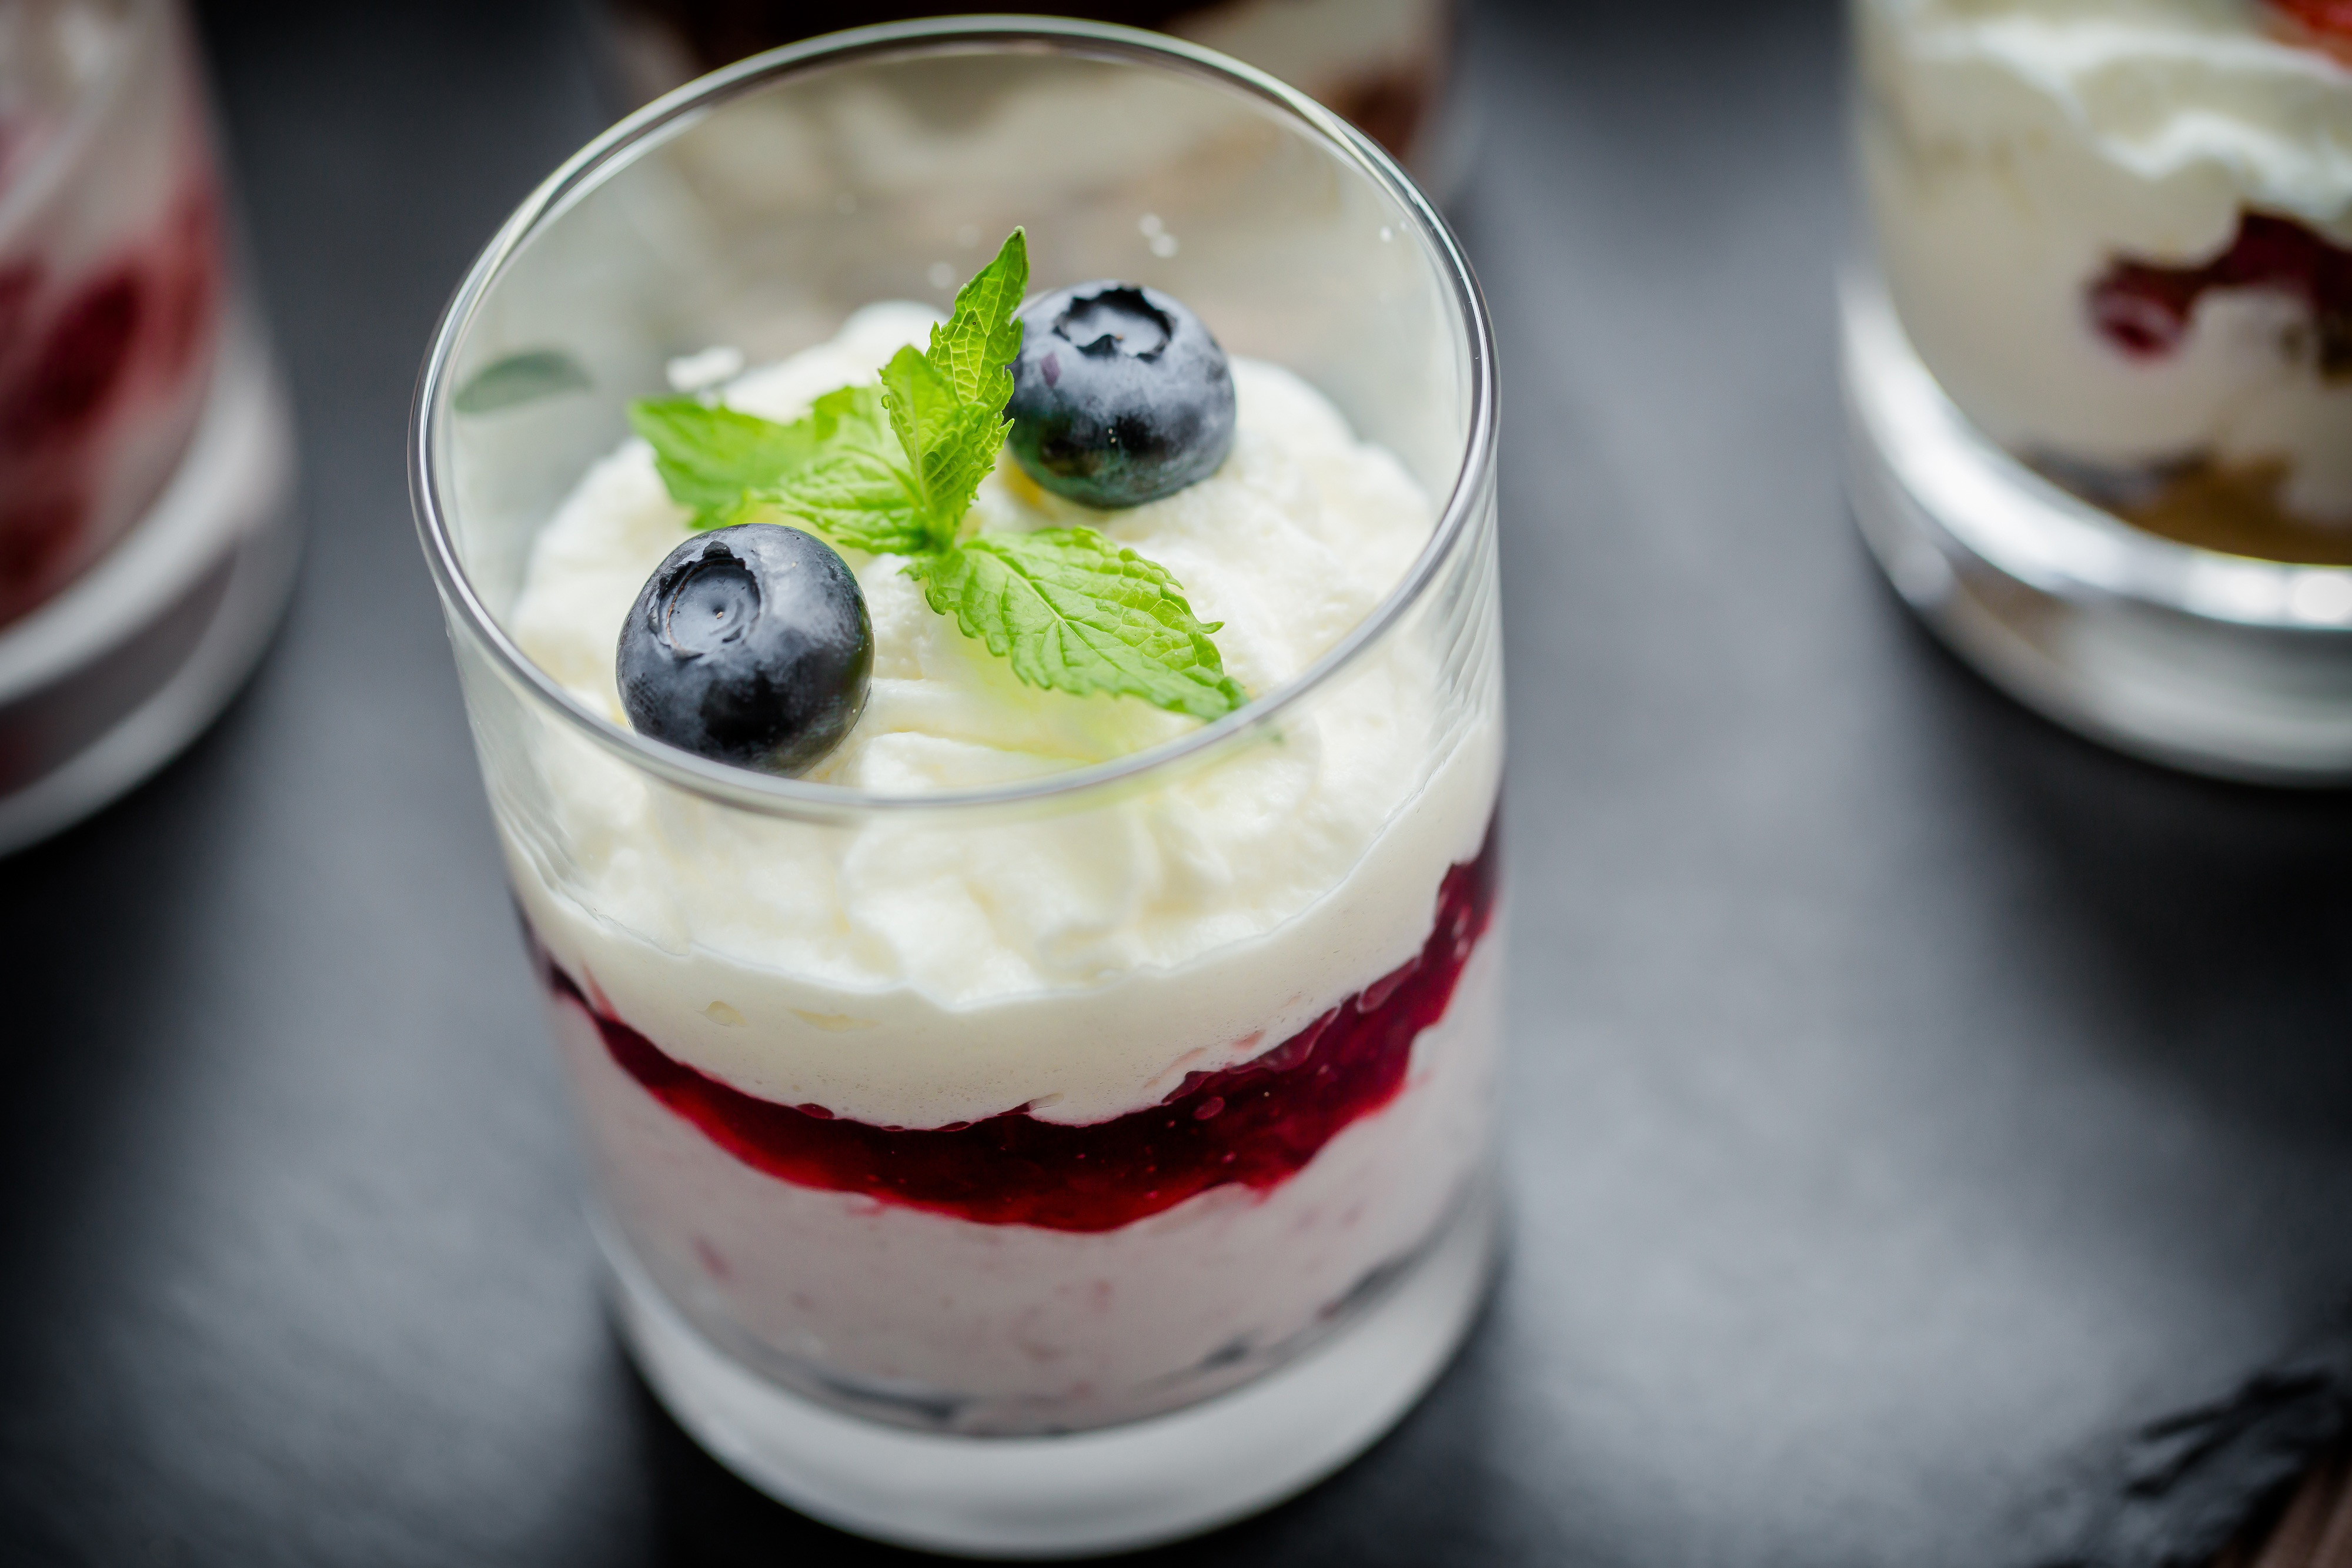
food, cuisine, dessert, dish, trifle, ingredient, mascarpone, cream, berry, cr me fra che, dairy, whipped cream, parfait, verrine, fruit, recipe, mousse, breakfast, syllabub, produce, panna cotta, cream cheese, Strained yogurt, sour cream, yogurt, plant, pudding, bavarian cream, British cuisine, frozen dessert, Quark cheese, frutti di bosco, cranachan